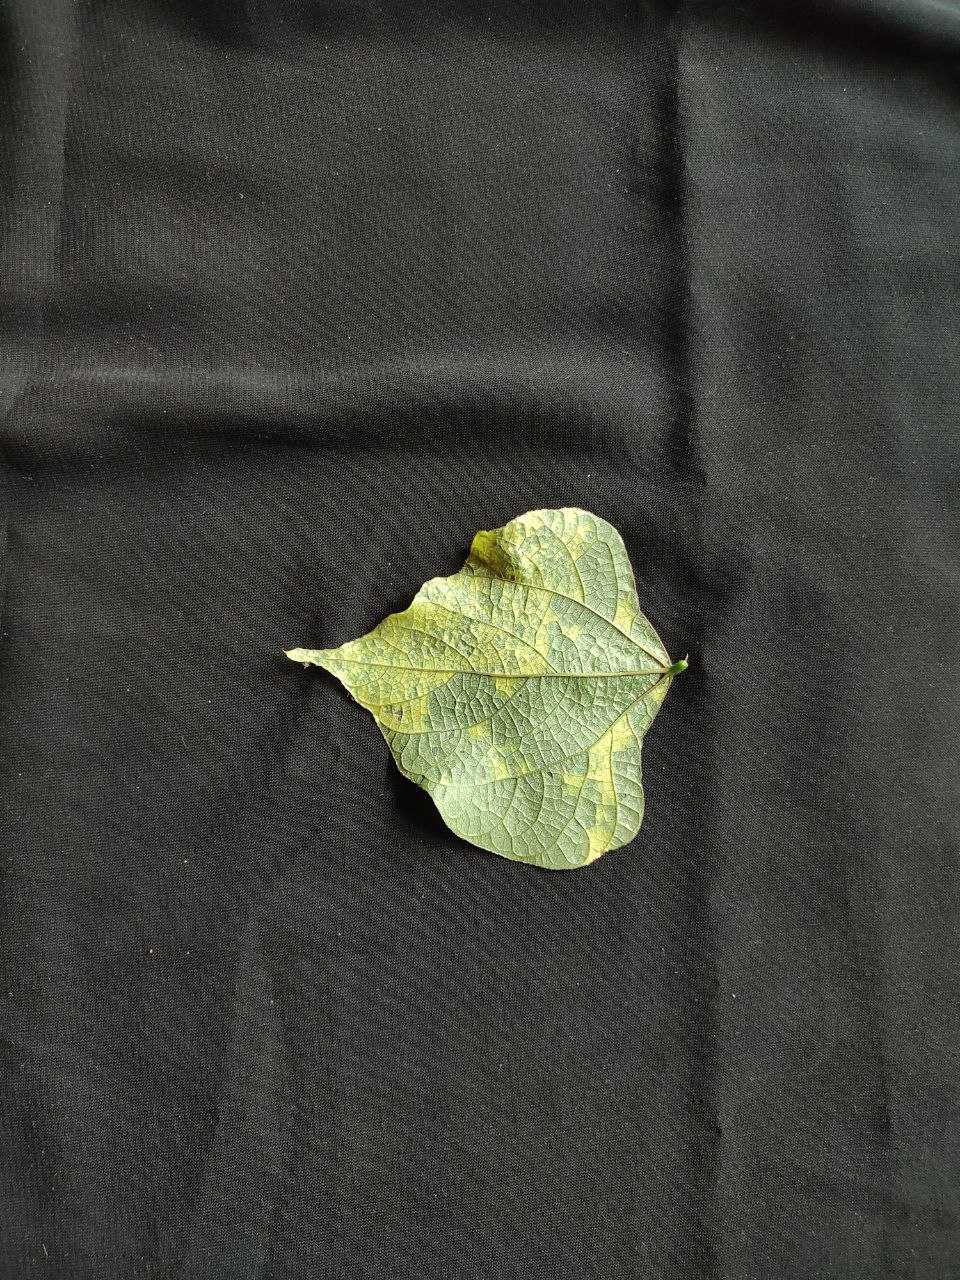
Crop: bean
Leaf condition: Mosaic Virus